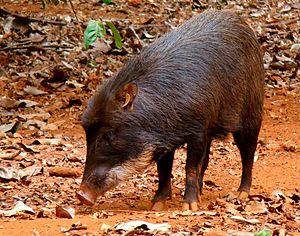
La province de Misiones est une province d'Argentine située dans le nord-est du pays. Elle est bordée à l'ouest par le Paraguay, à l'est du nord au sud par le Brésil et au sud-ouest par la province de Corrientes.
L'État de Oaxaca est un des États du Mexique, situé dans le Sud du pays, plus précisément au sud-ouest de l'isthme de Tehuantepec, dans les montagnes et vallées de la Sierra Madre del Sur et Sierra Madre orientale. Il tire son nom de sa capitale et ville principale : Oaxaca de Juárez. Il est entouré par l'État de Guerrero à l'ouest, par l'État de Puebla au nord-ouest, l'État de Veracruz au nord et le Chiapas à l'est. Sa frontière sud donne sur l'Océan Pacifique. L'État de Oaxaca occupe une superficie de 95 364 km² et constitue le cinquième plus grand État du pays.
L'État de Veracruz de Ignacio de la Llave est un État du Mexique situé dans l'Est du pays.